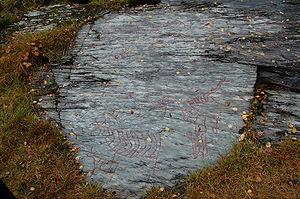
Liste des gravures rupestres de Norvège